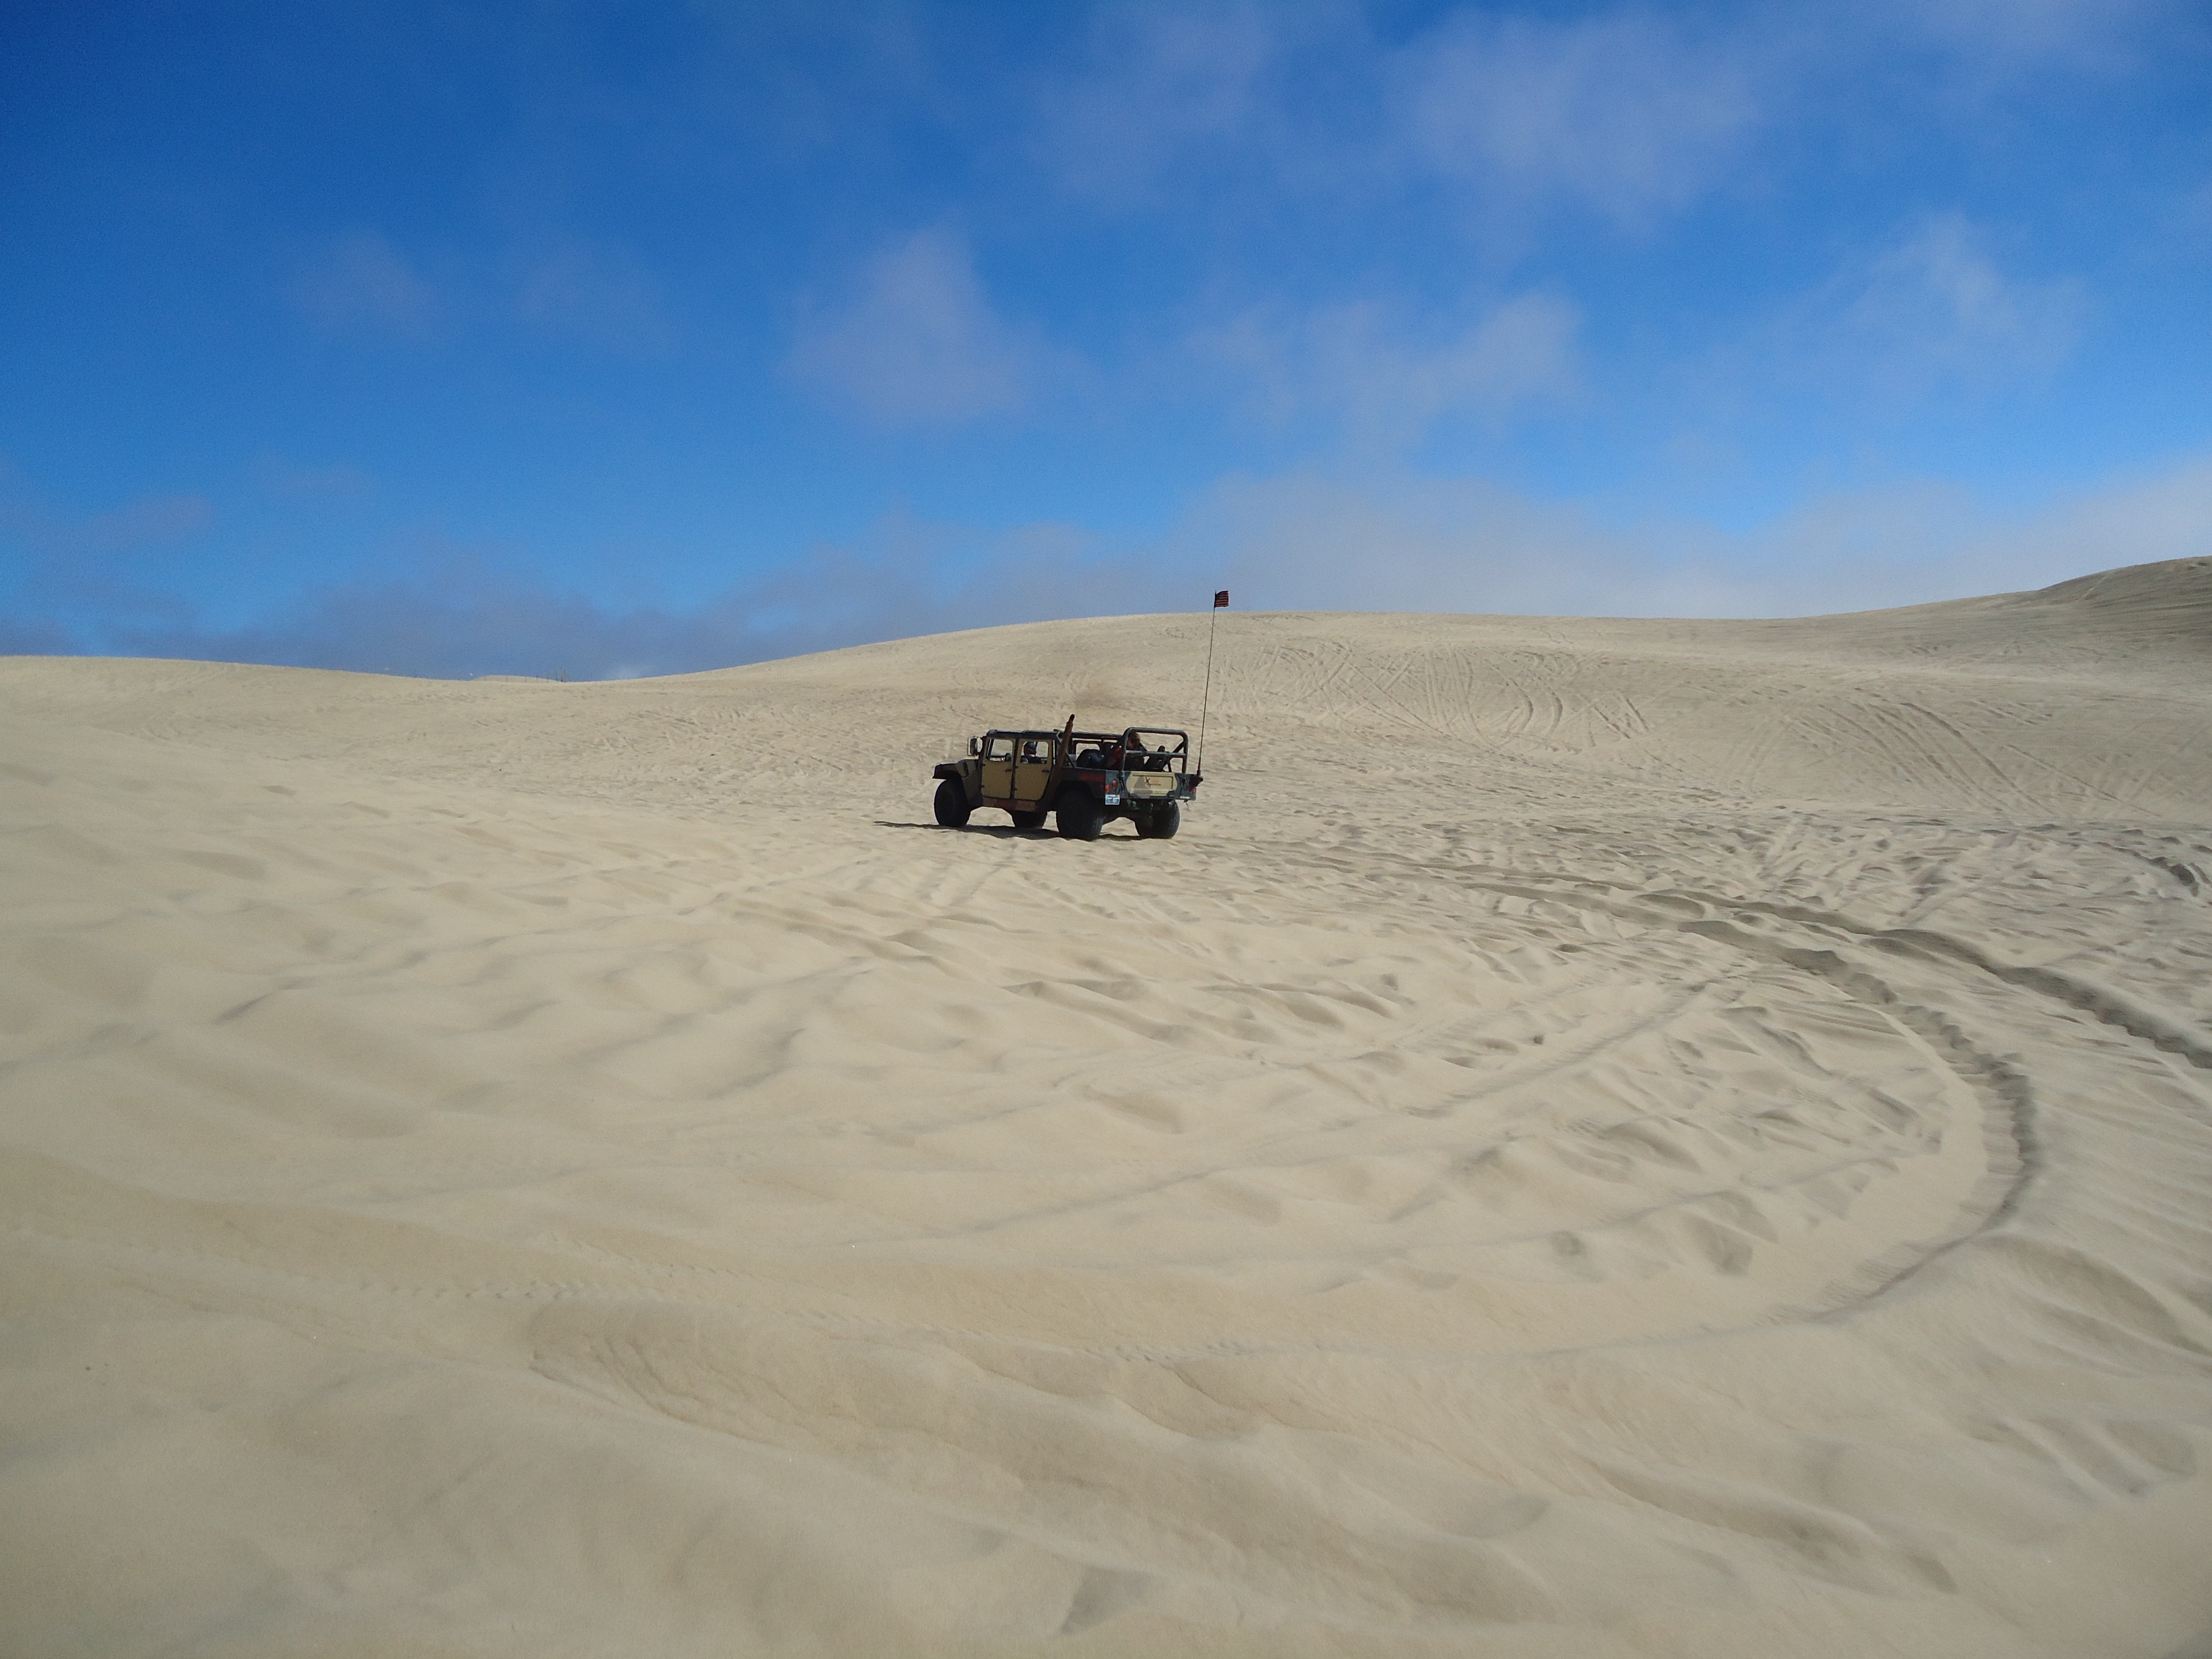
landscape, sand, dune, california, material, dunes, plateau, habitat, ecosystem, landform, erg, natural environment, geographical feature, aeolian landform, pismo